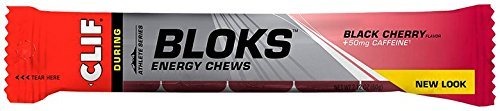
Item Name: Clif, Bloks, Energy Chews, Black Cherry (Pack of 24)
Product Description: Clif, Bloks, Energy Chews, Black Cherry
Value: 24.0
Unit: Count

Price: 77.49